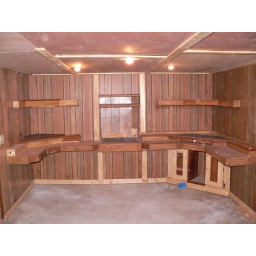
Built in desk in second room in the basement. Ceiling has since been painted white to brighten this room.